Thame Museum

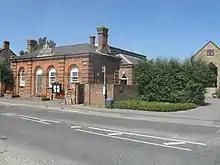
View of Thame Museum

Thame Museum is a local museum located in the High Street of the town of Thame in Oxfordshire, England.